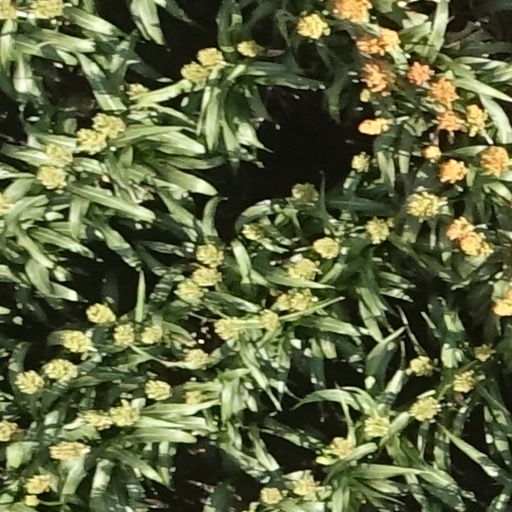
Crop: sorghum